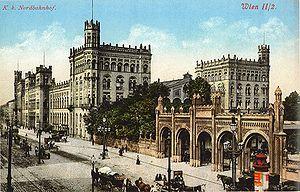
Leopoldstadt est le IIᵉ arrondissement de Vienne.